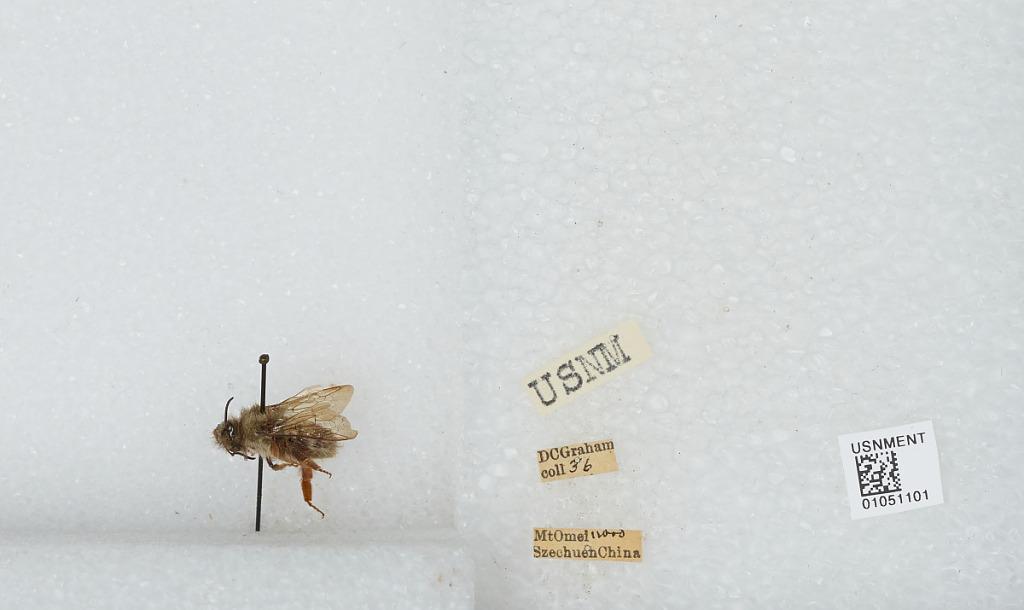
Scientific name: Bombus sp.
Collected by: D. Graham
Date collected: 1936--
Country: China
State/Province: Sichuan
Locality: Mt. Emei